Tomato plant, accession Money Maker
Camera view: tilt-top (135 deg); turntable rotation: 30 degrees
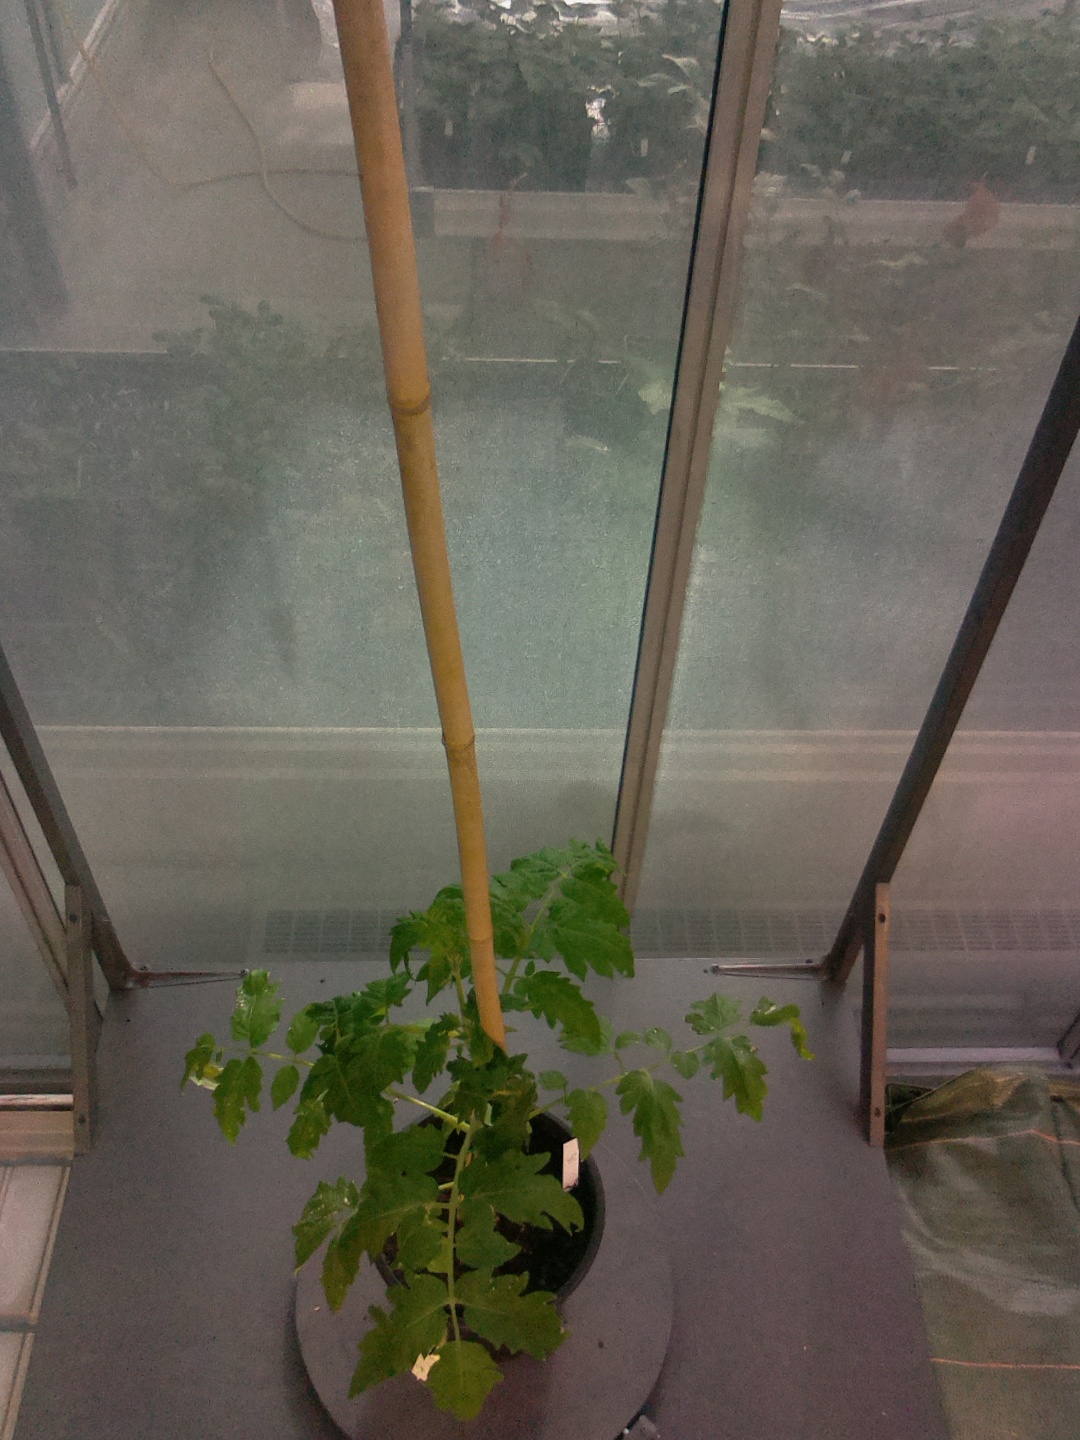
BBCH growth stage 51: First inflorence visible, visible closed flower bud